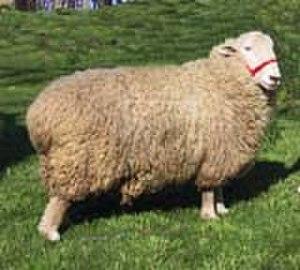
Le cheptel ovin mondial compte un milliard de têtes. Classées par pays, voici une liste des principales races de moutons connues :